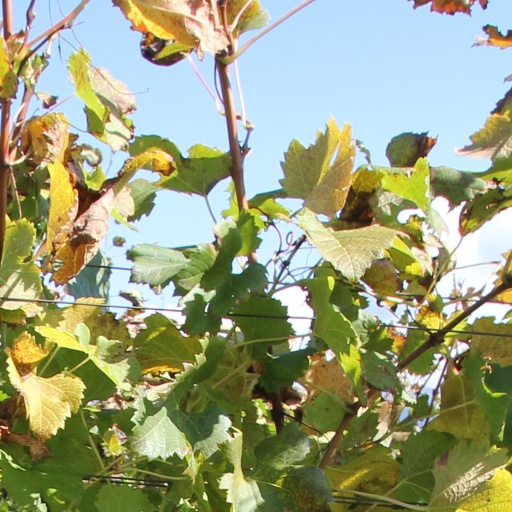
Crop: grape